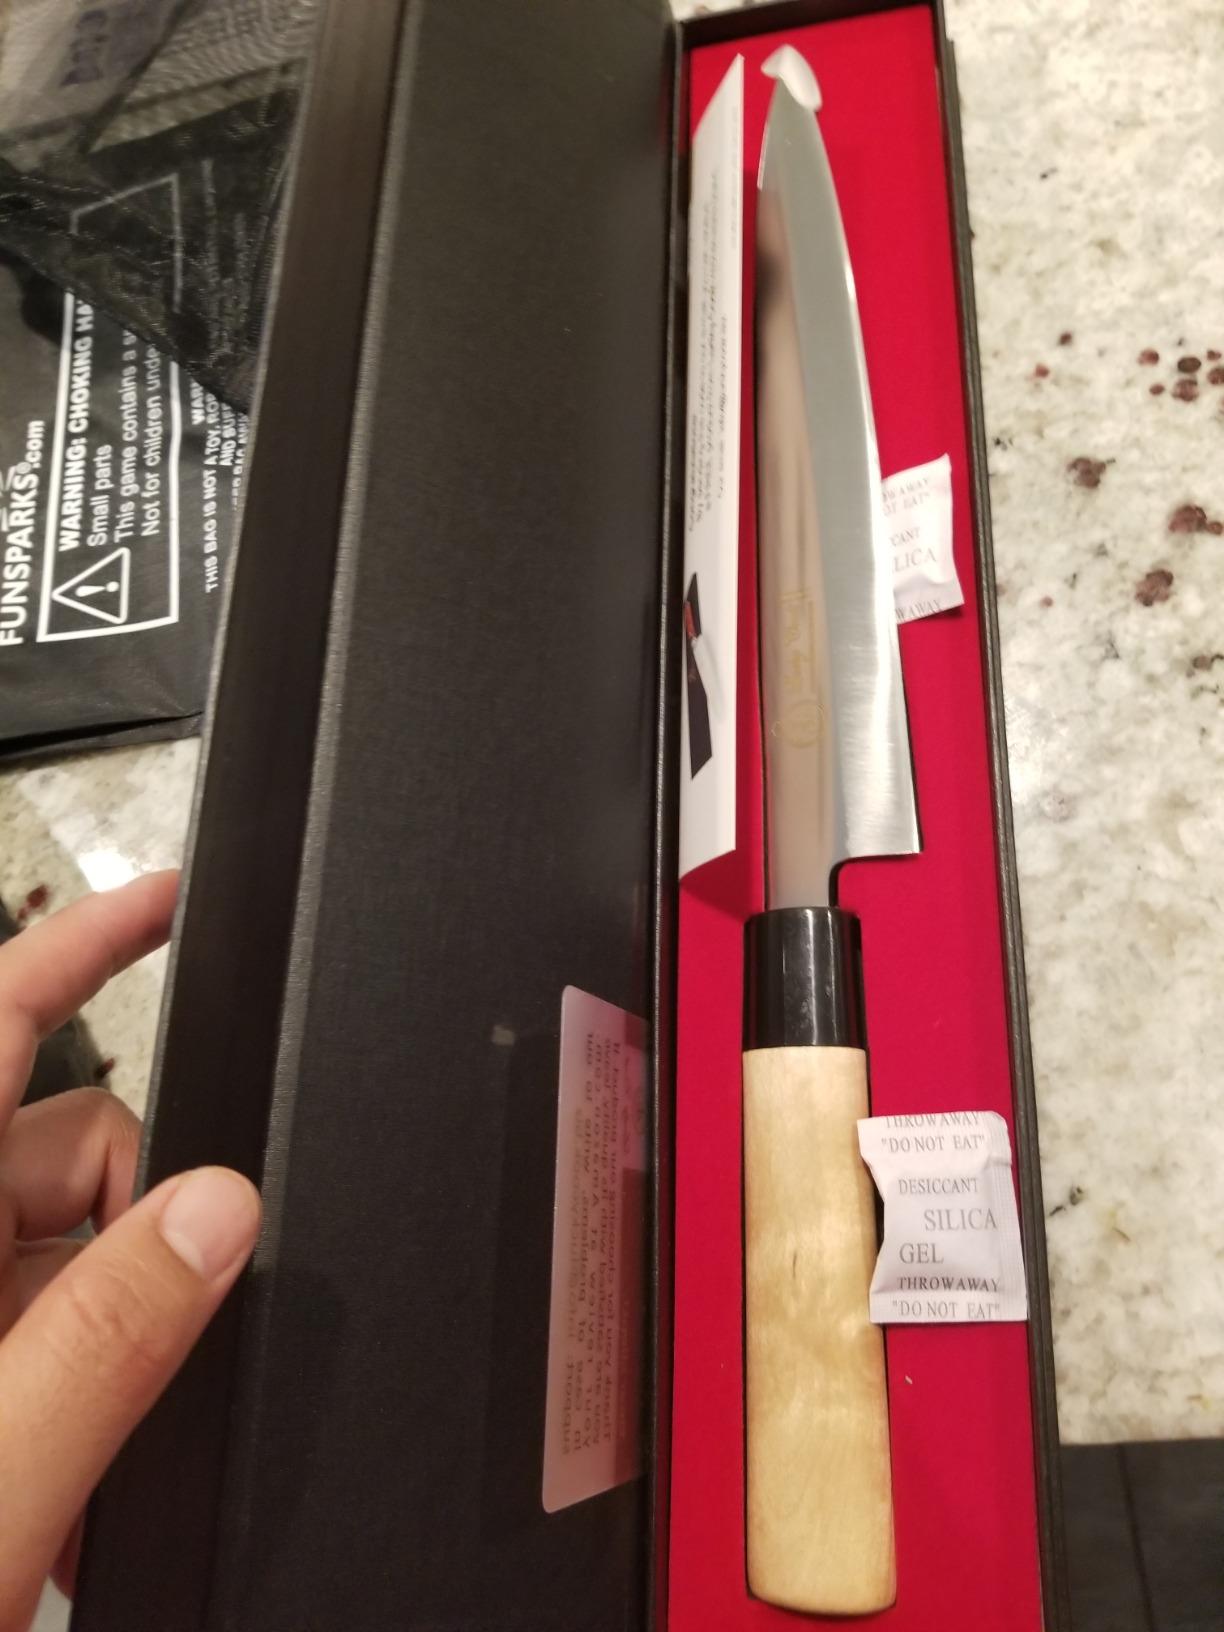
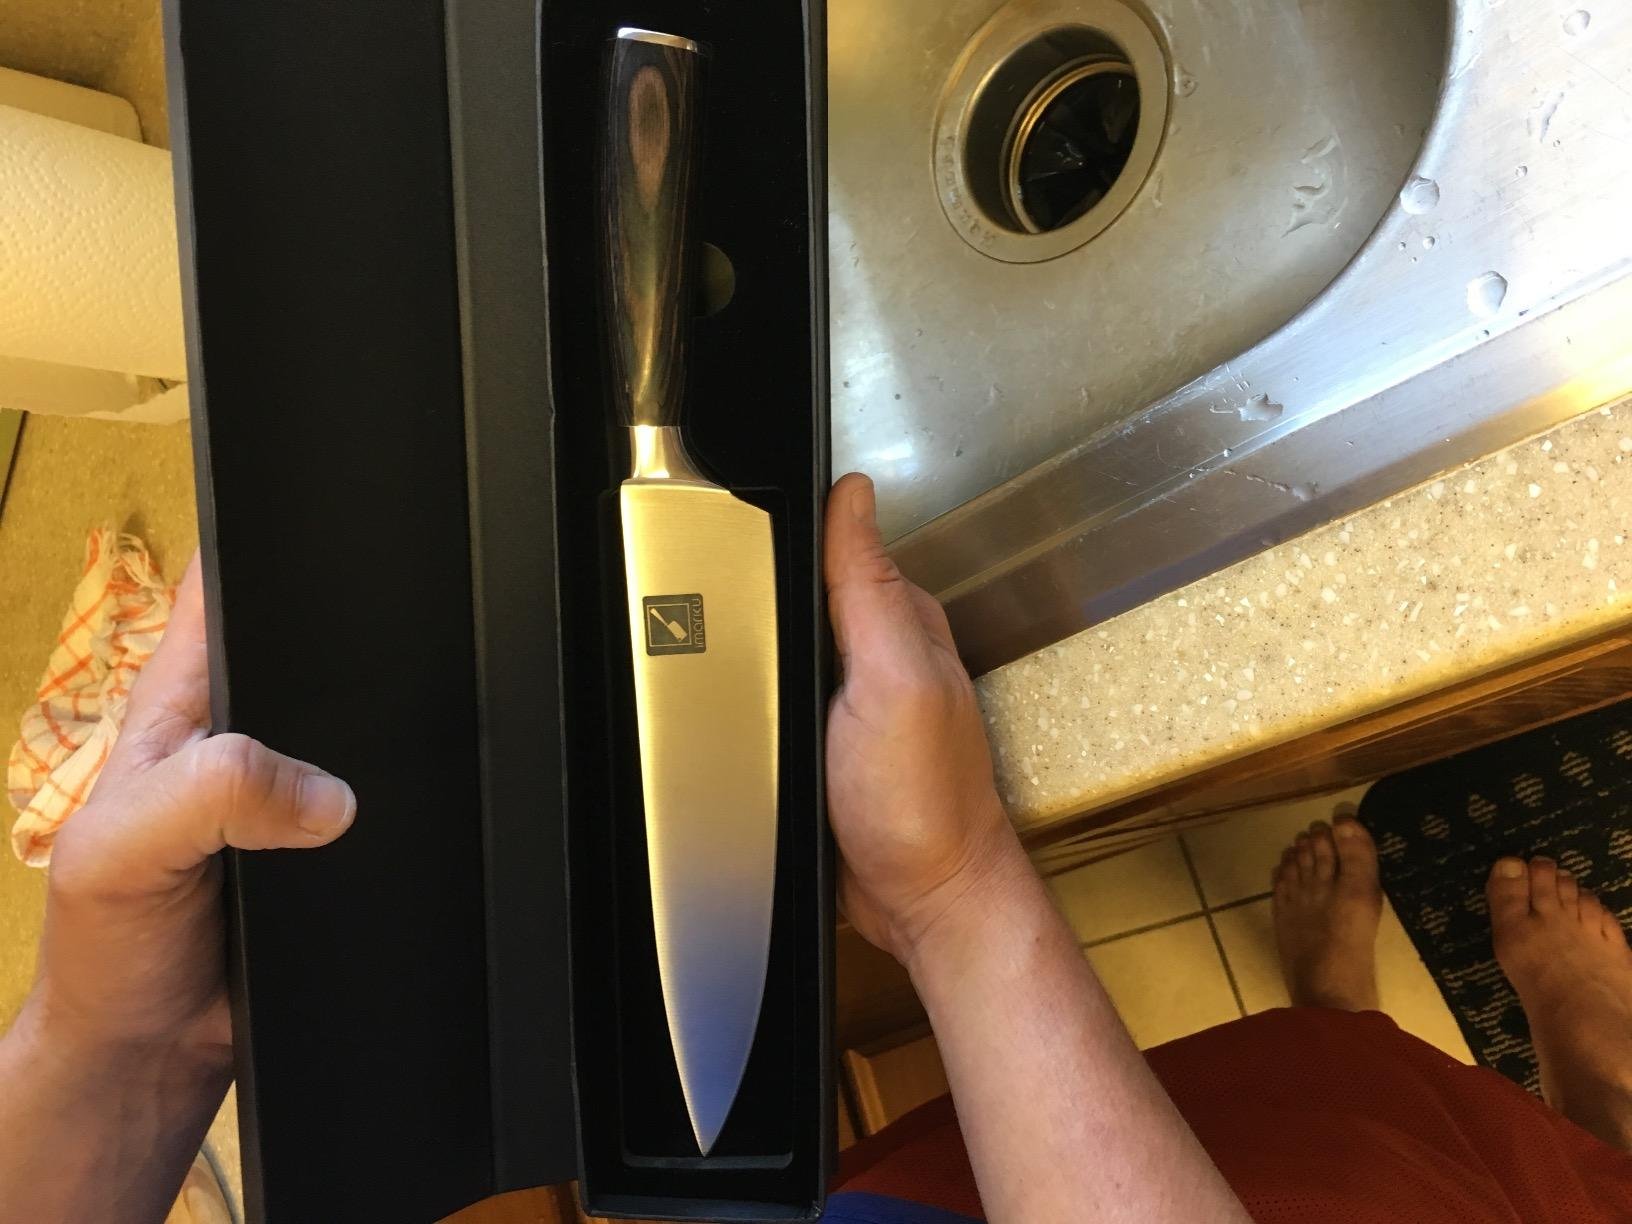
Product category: items_knife
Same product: no